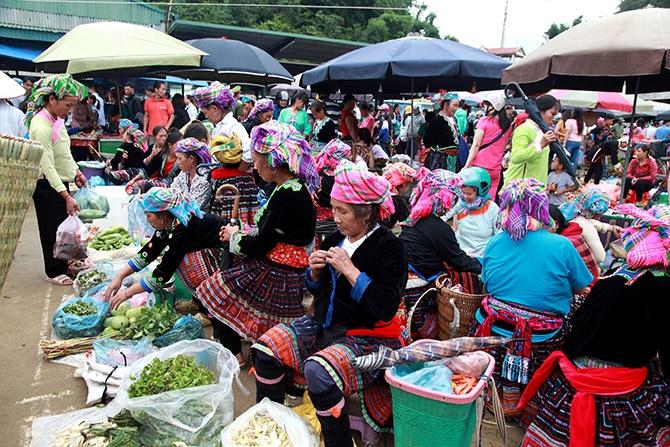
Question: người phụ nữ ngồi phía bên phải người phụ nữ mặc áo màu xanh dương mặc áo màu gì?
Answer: màu đen